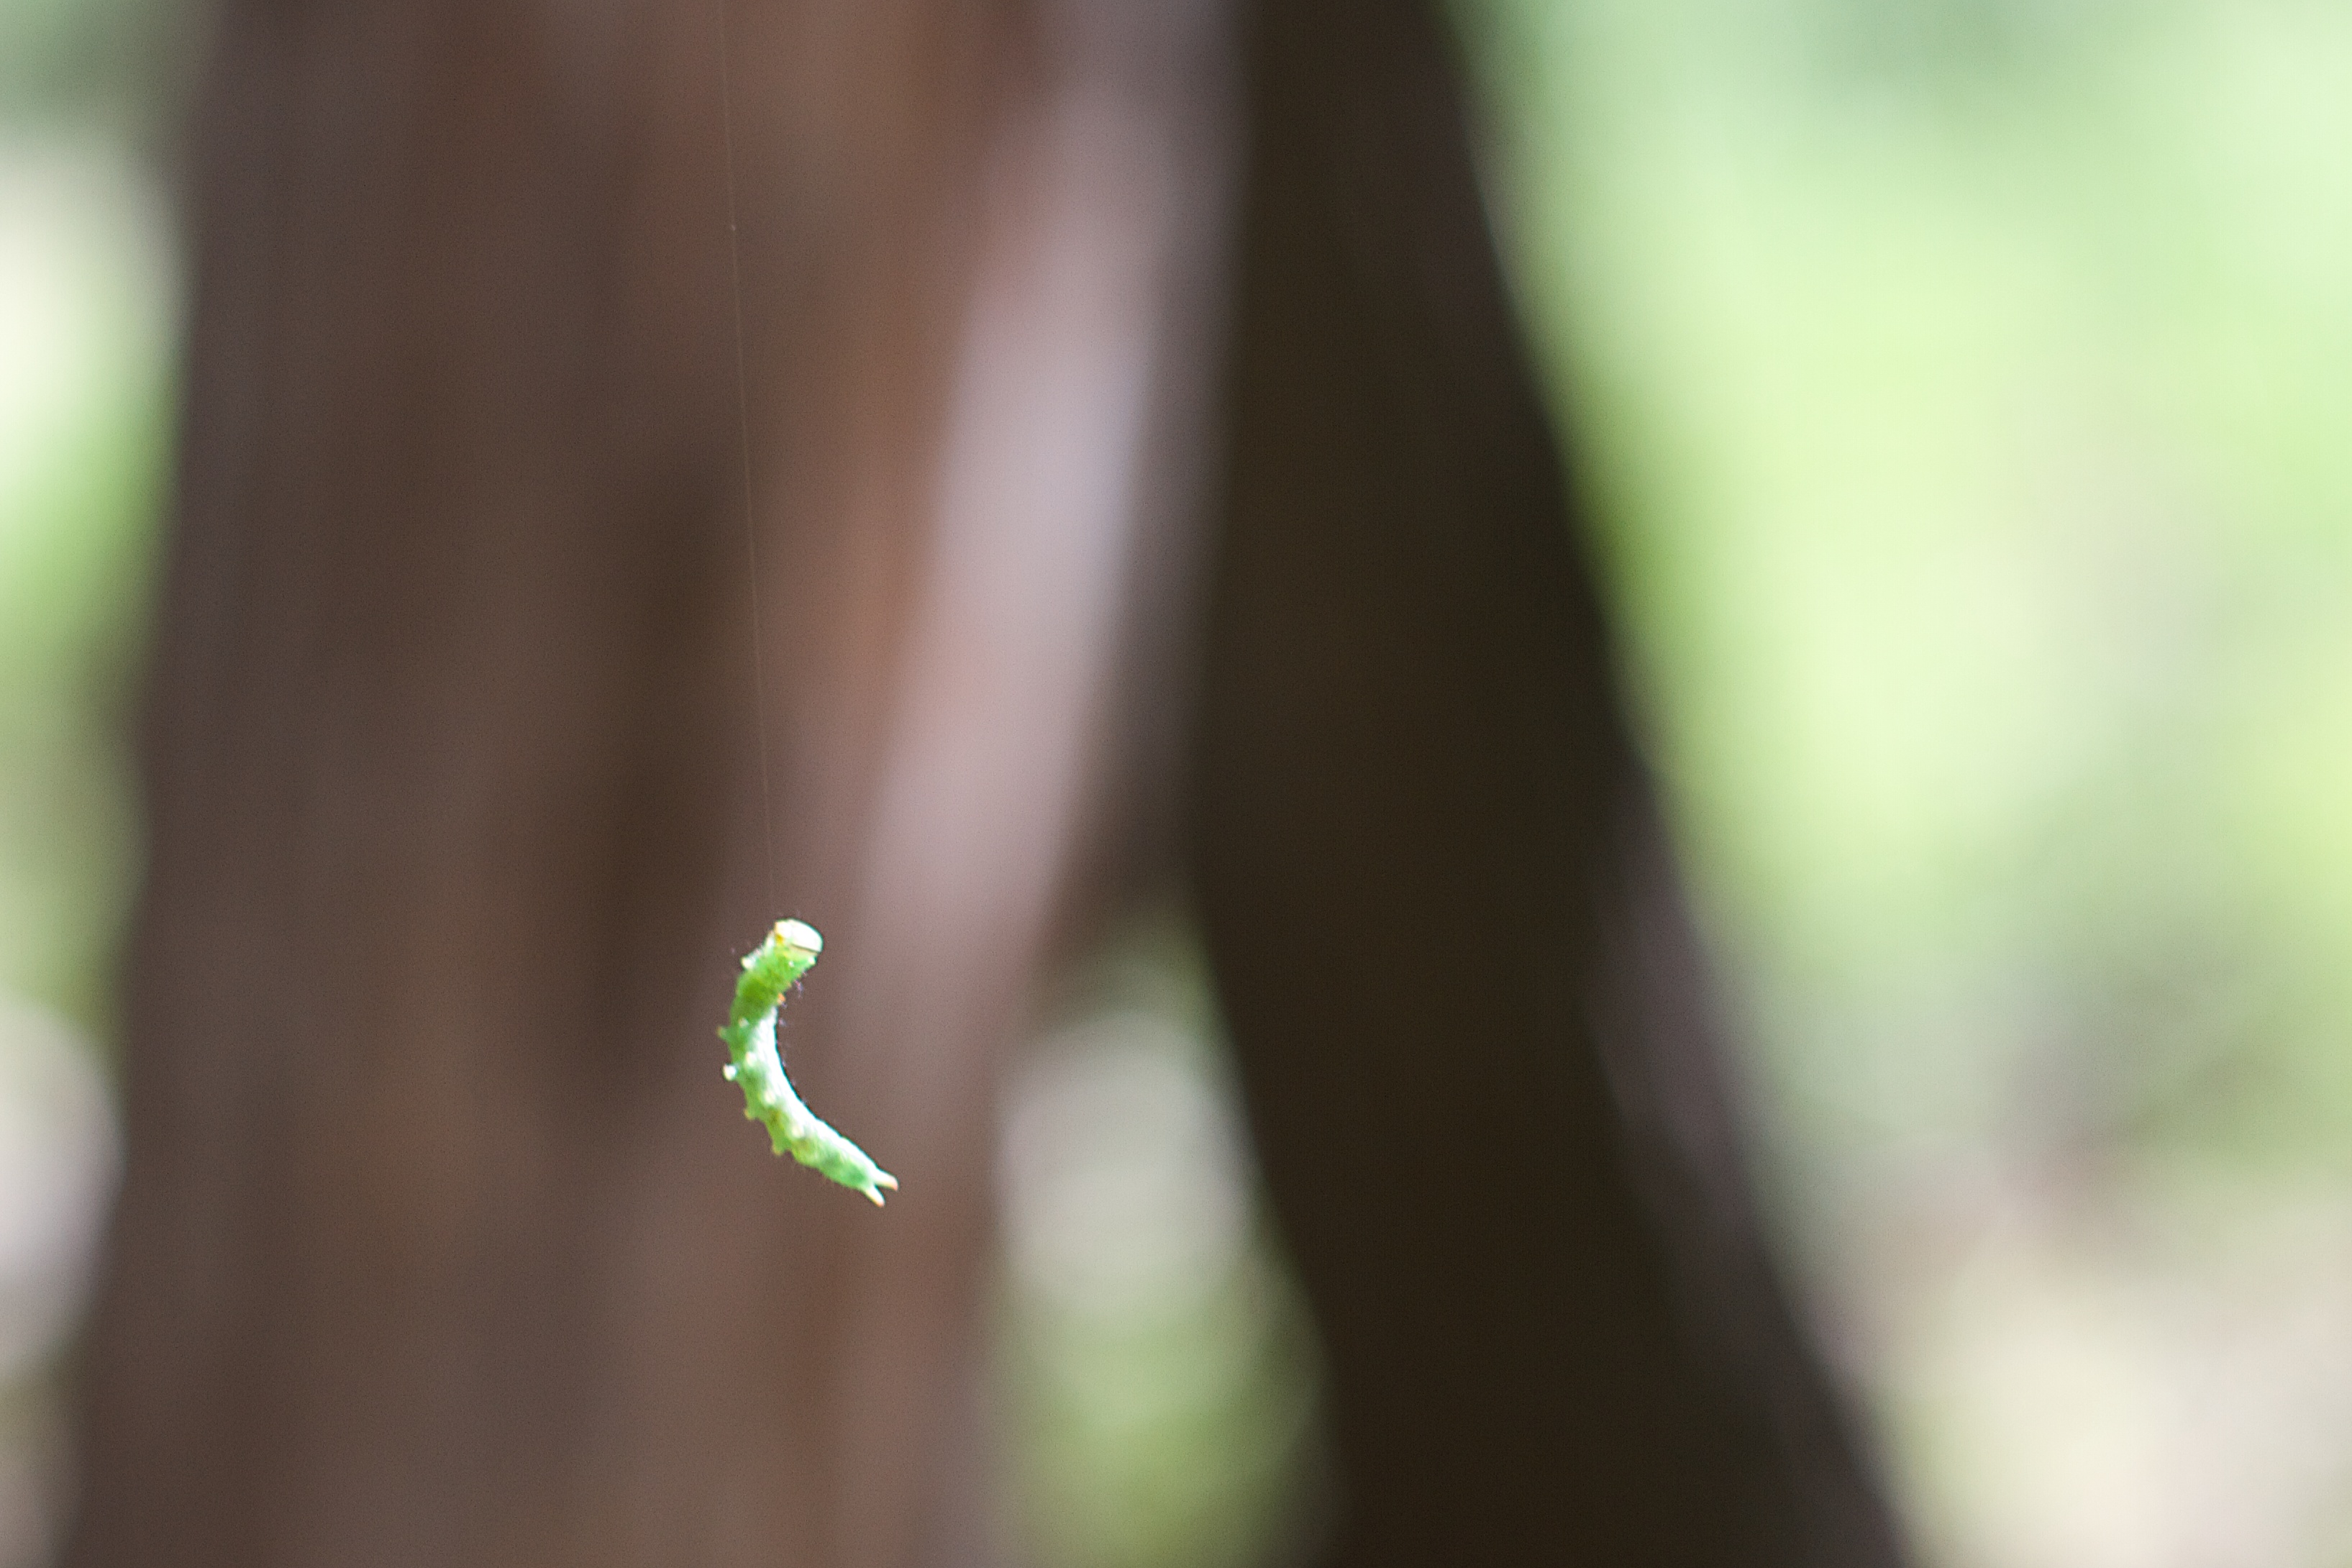
nature, grass, branch, plant, photography, leaf, flower, green, close up, macro photography, plant stem